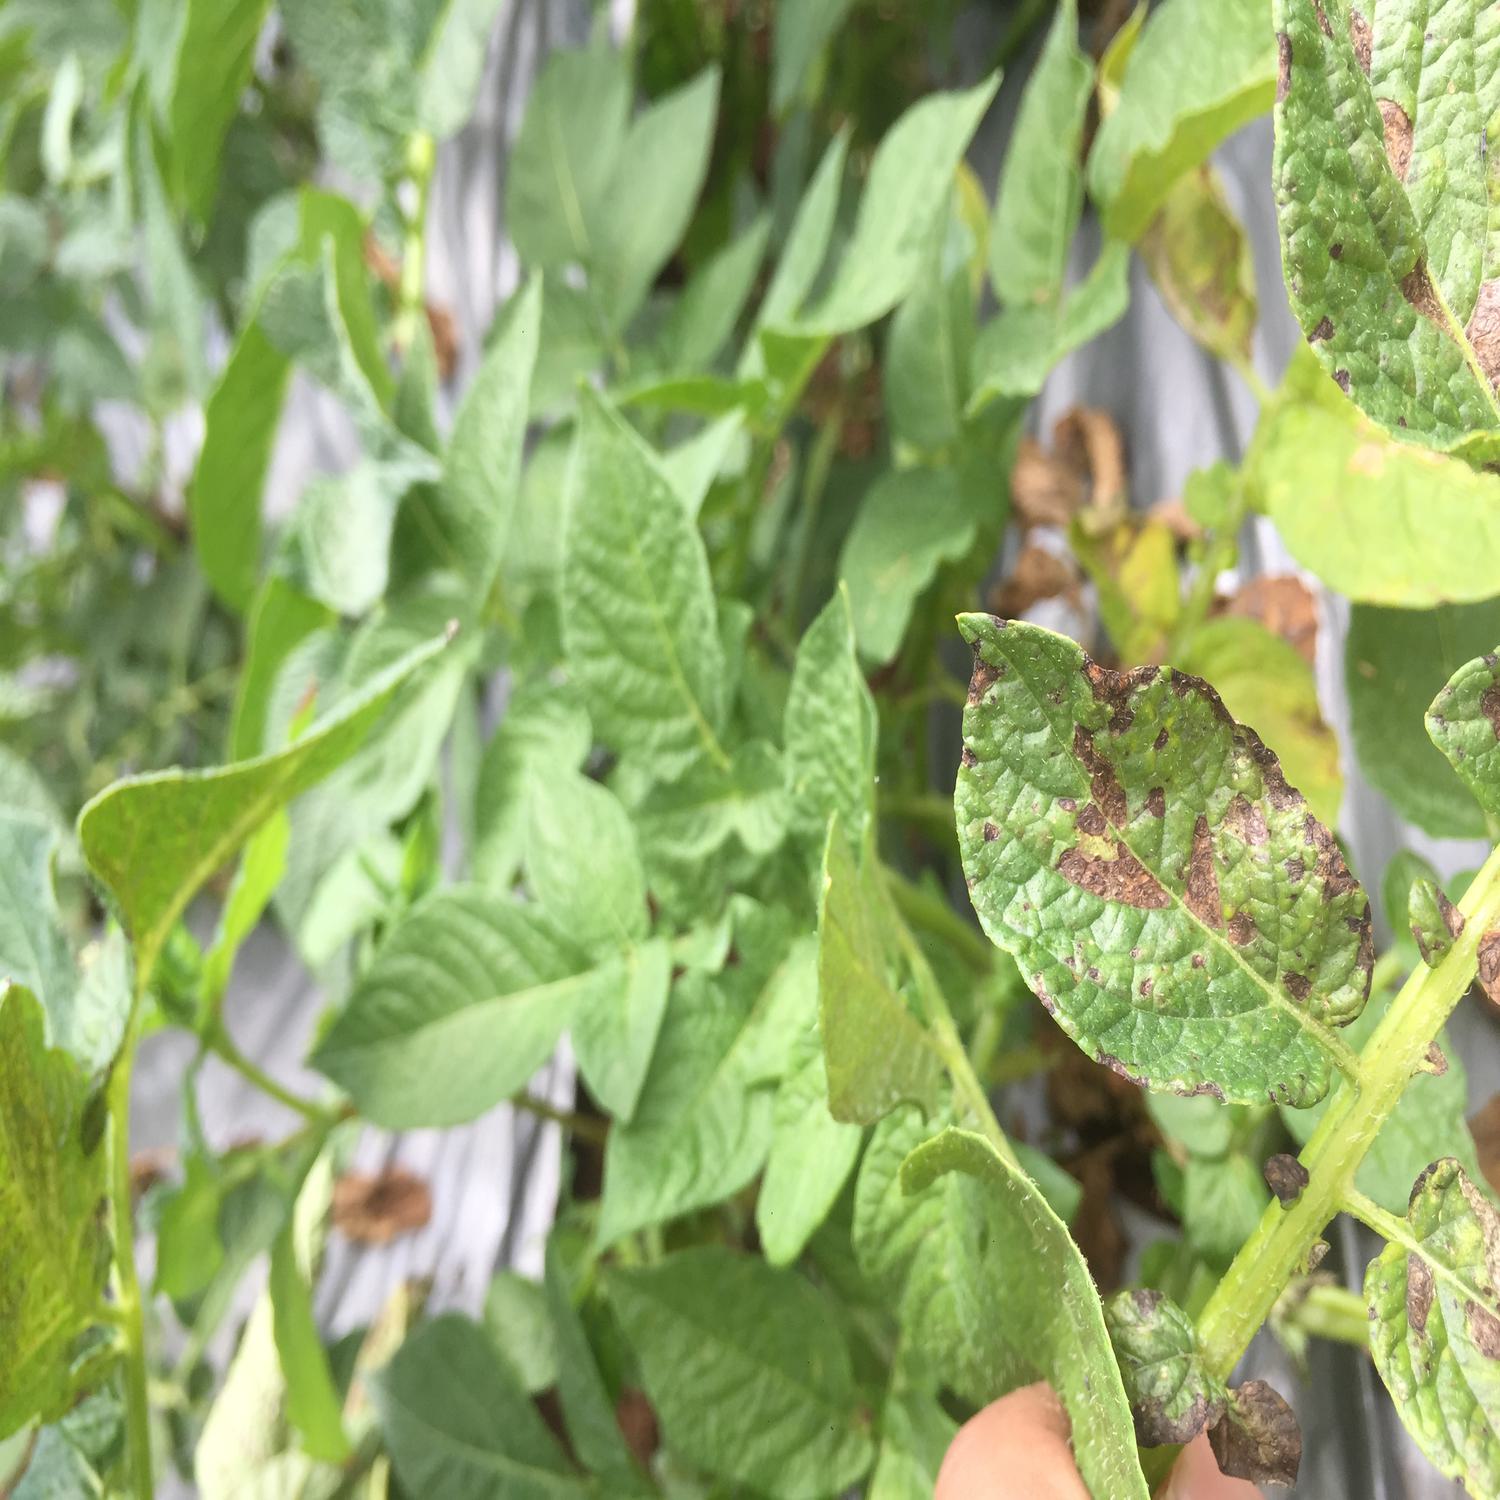
Label: Fungi